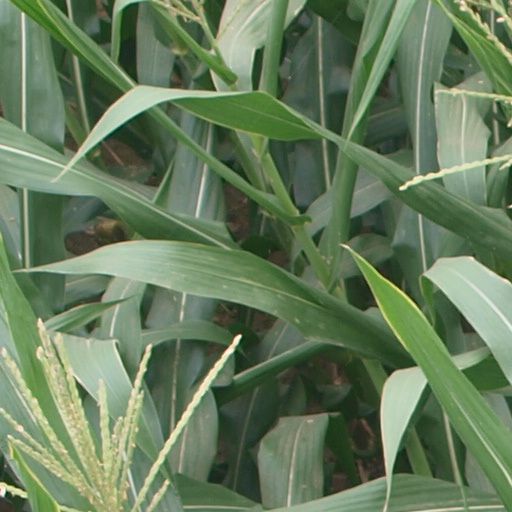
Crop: maize; corn